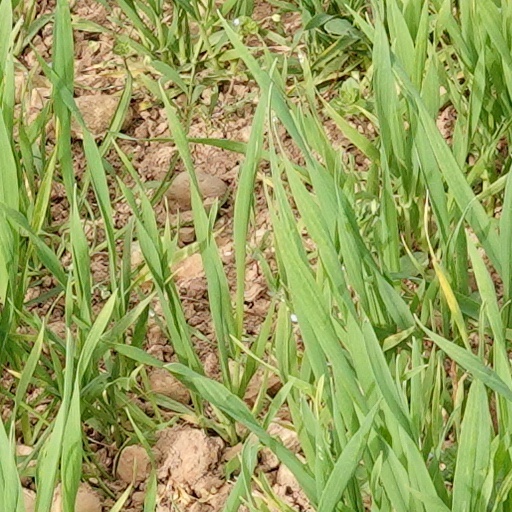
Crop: wheat